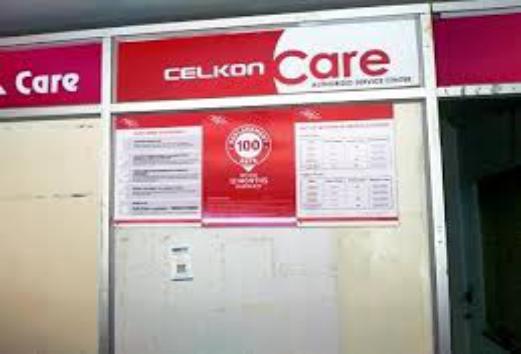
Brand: Celkon
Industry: Electronic